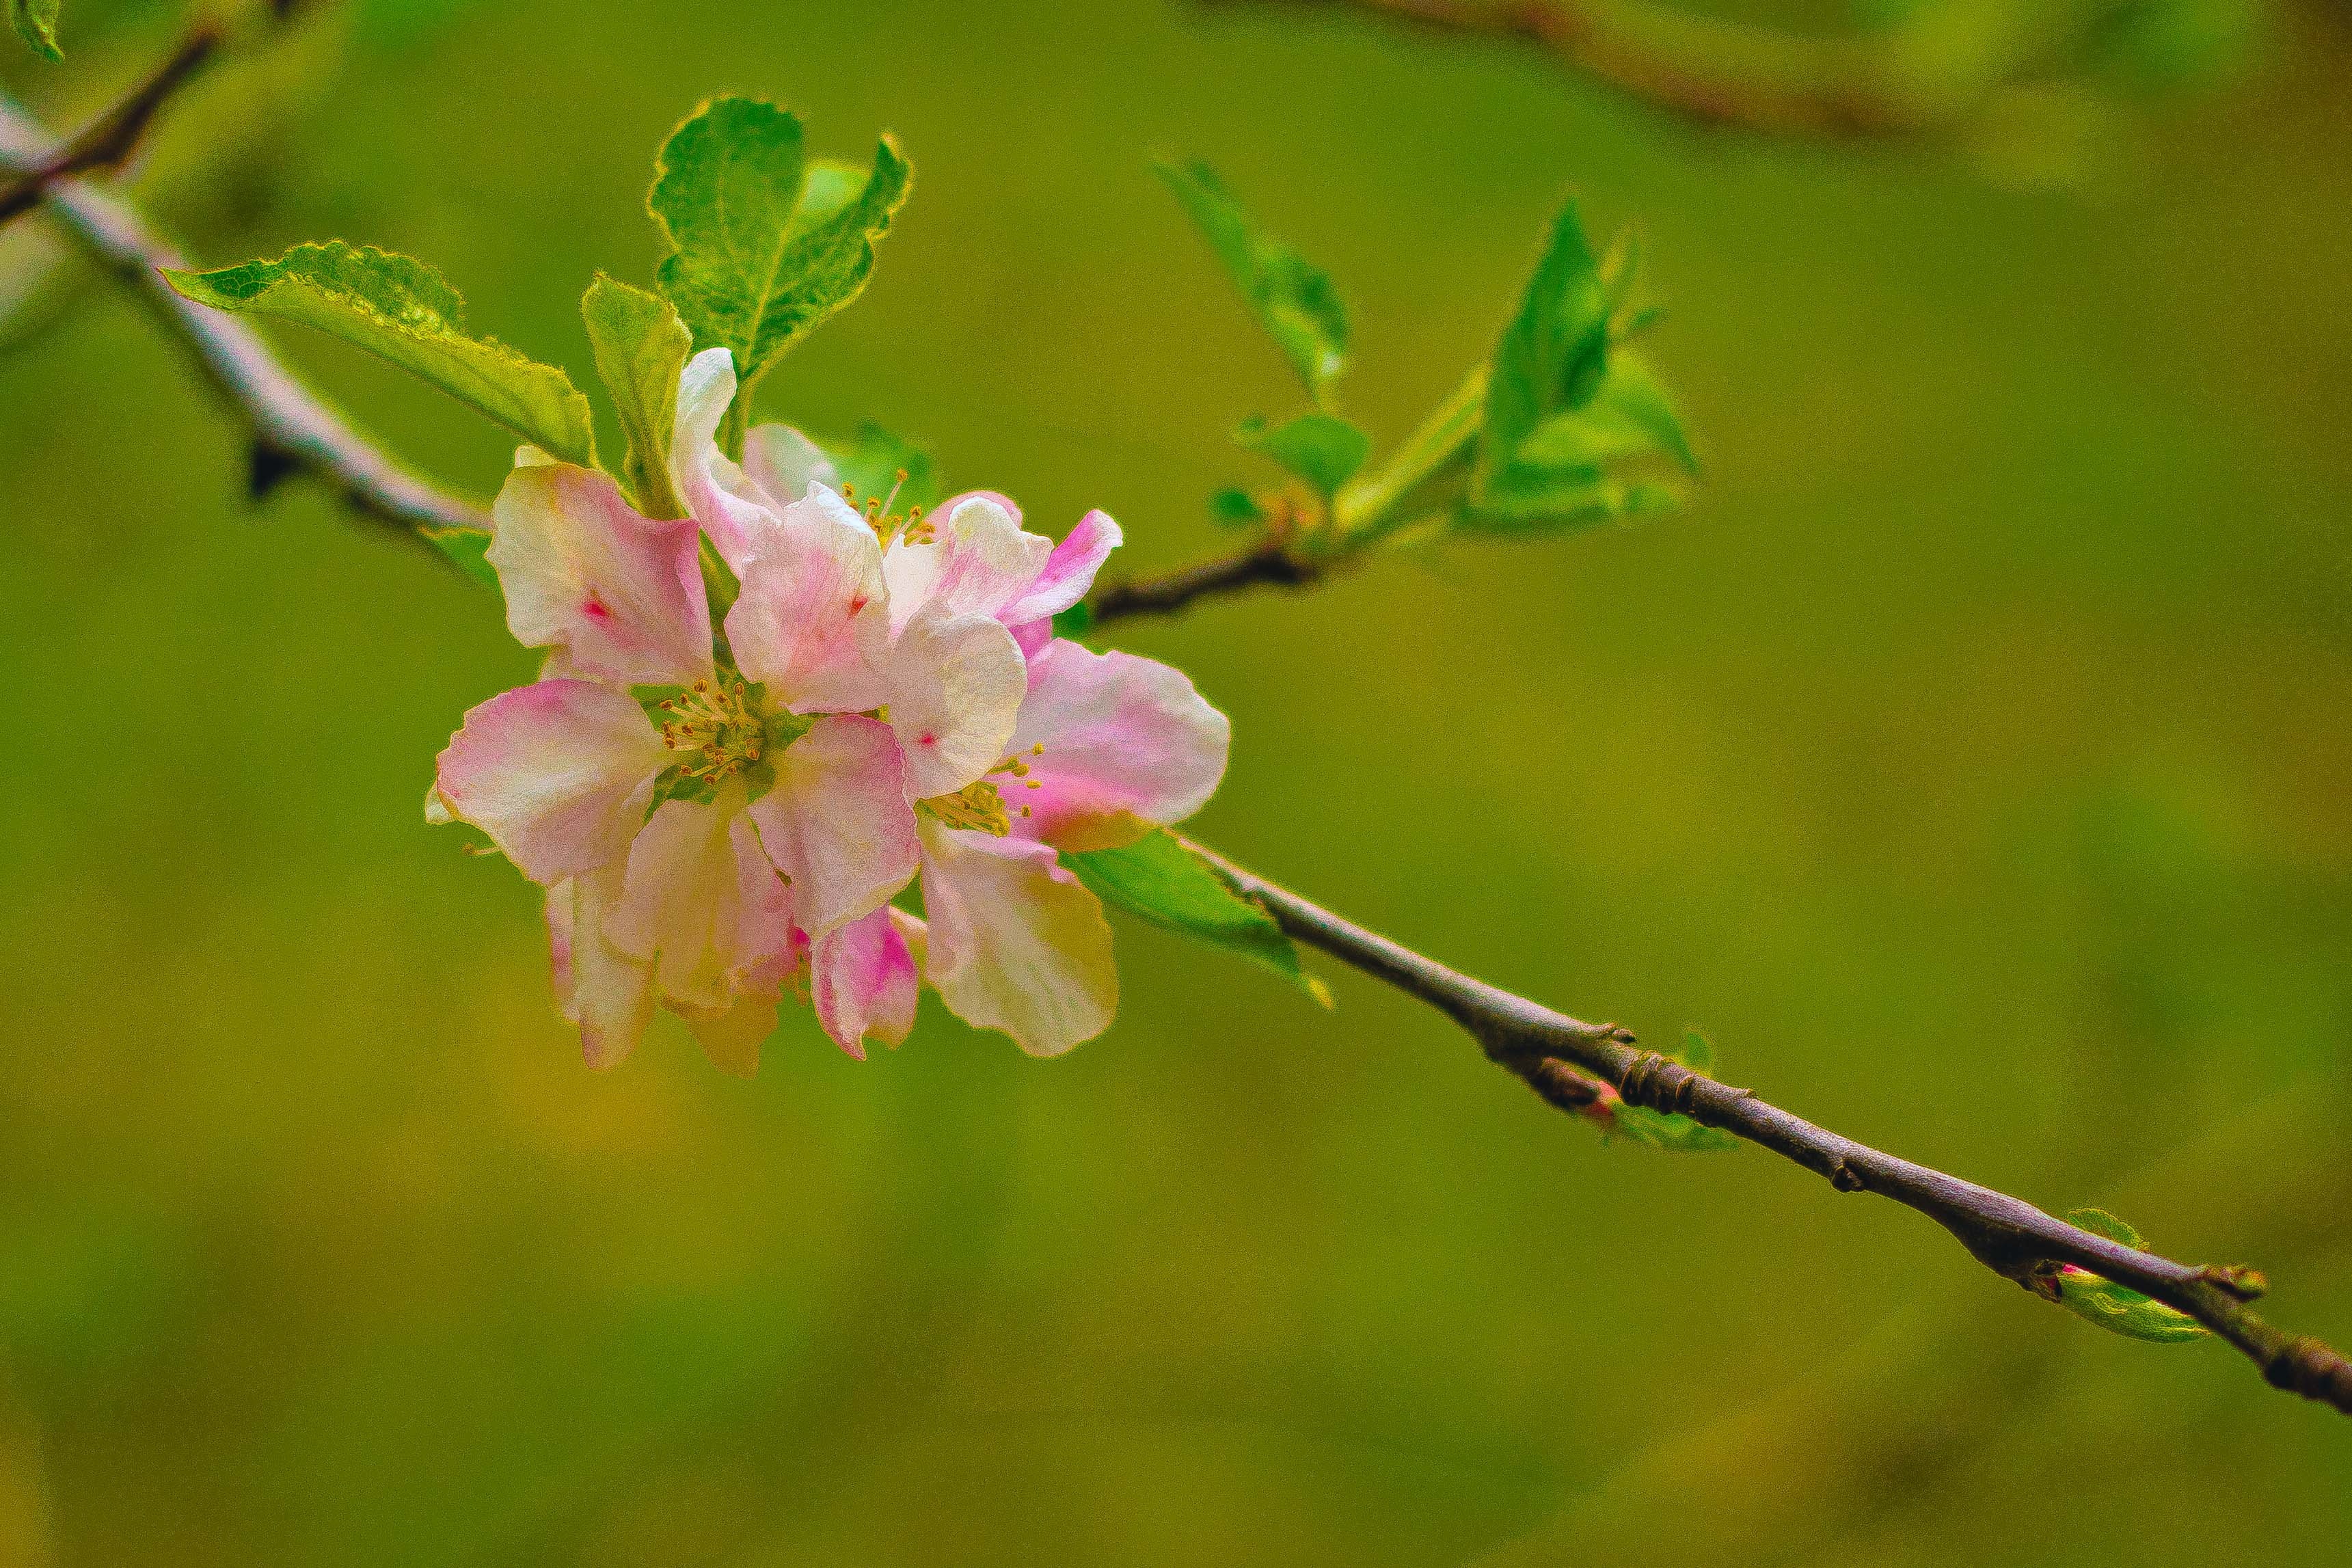
branch, blossom, plant, flower, petal, floral, spring, color, colorful, pink, flora, cherry blossom, twig, cool image, cool photo, prunus, pink flowers, plant stem